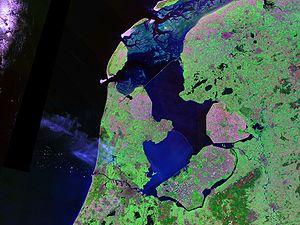
L’Ĳsselmeer — ou en français, lac de l’Ĳssel ou lac de l'Yssel — est le plus important lac des Pays-Bas. Le point le plus profond se trouve au large des côtes de Lelystad, à 9,5 mètres au-dessous du NAP.